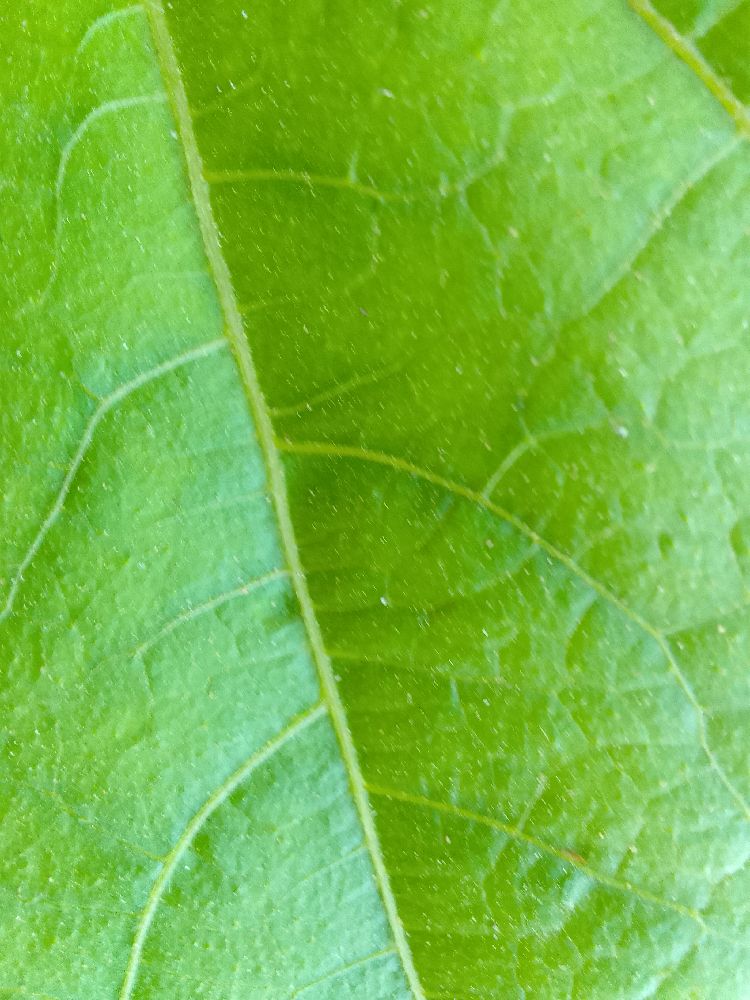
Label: healthy